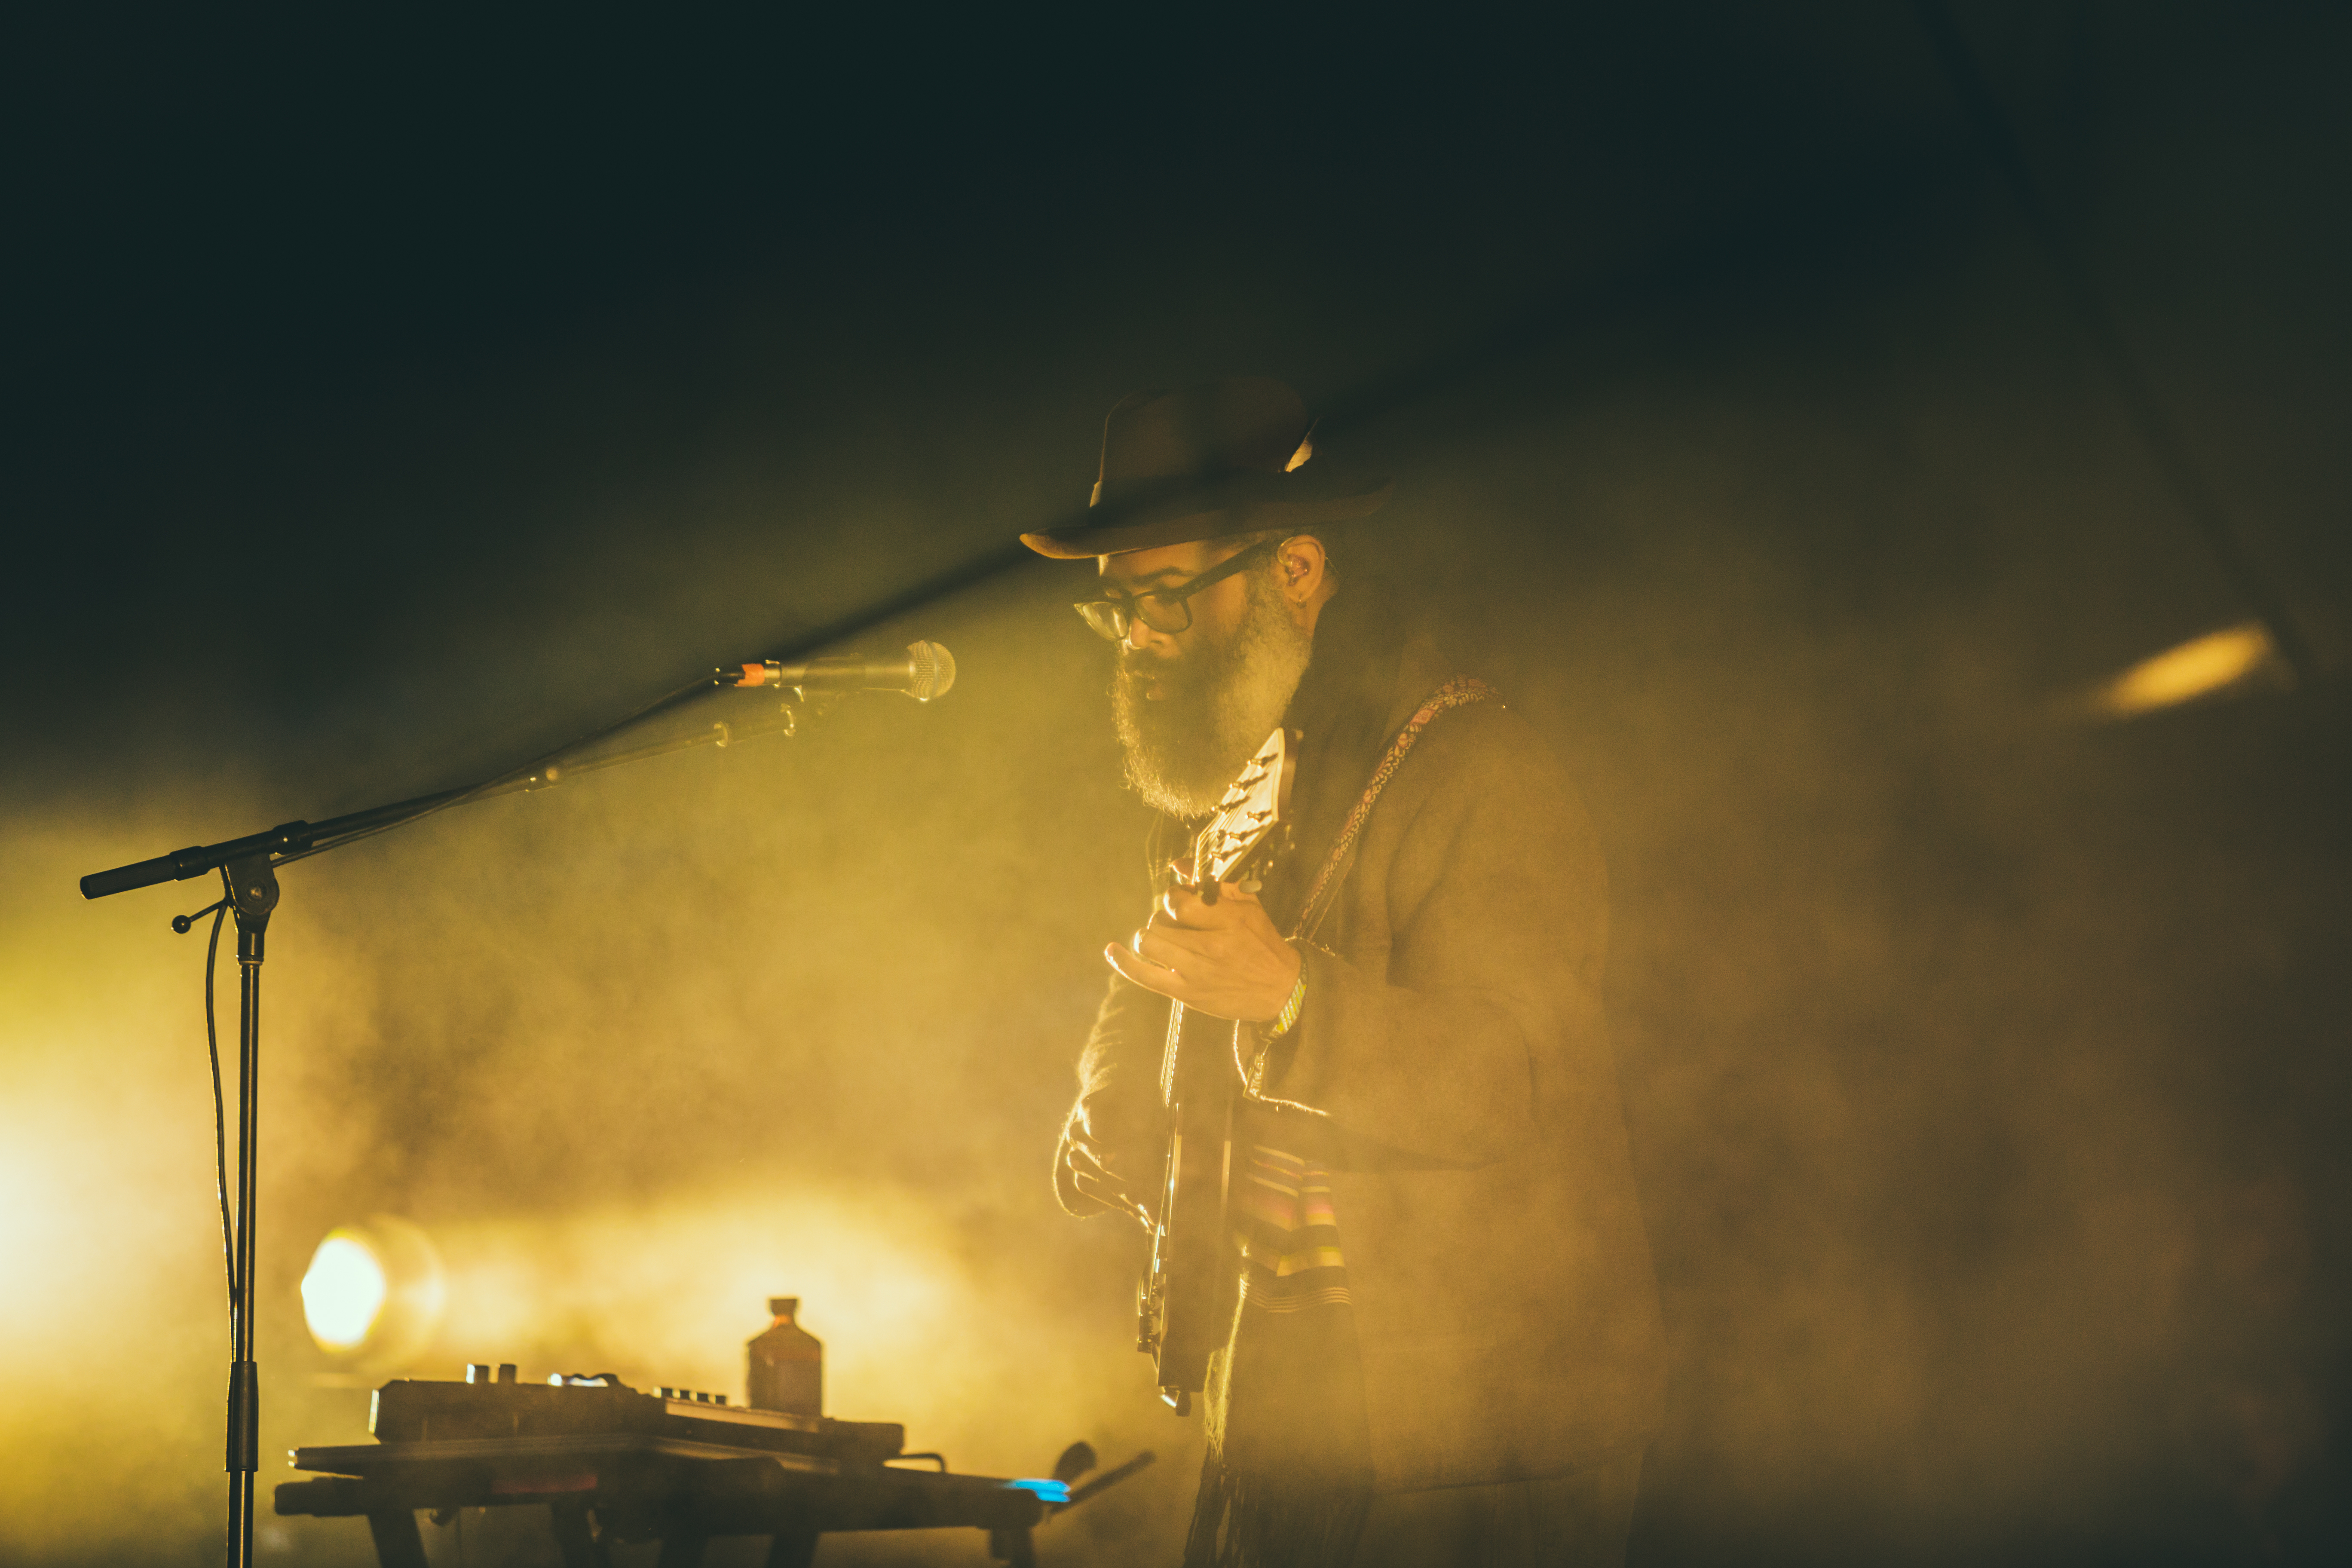
light, night, sunlight, morning, evening, reflection, fire, darkness, atmosphere of earth